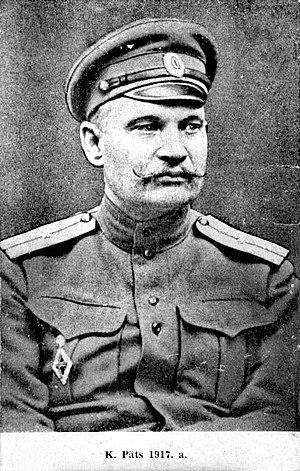
L'opération Faustschlag, parfois appelée « Guerre des Onze Jours », est une opération militaire de la Première Guerre mondiale. Menée par les Empires centraux contre la République socialiste fédérative soviétique de Russie en rupture de l'armistice conclu deux mois plus tôt, elle aboutit à l'occupation des pays baltes, de la Biélorussie et de l'Ukraine, perte reconnue par le régime soviétique lors du traité de Brest-Litovsk.
Le Riigivanem fut porte-parole du riigikogu et chef d'État de l’Estonie de 1920 à 1937.